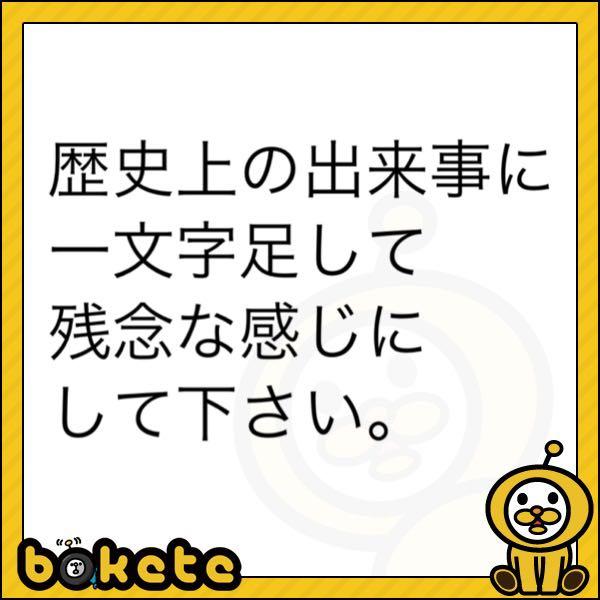
回答: 偽ペリー来日